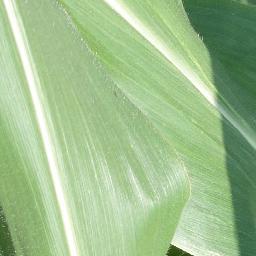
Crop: corn
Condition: (maize)_healthy